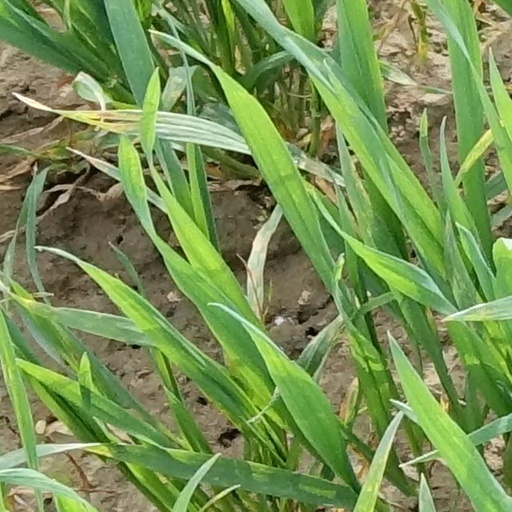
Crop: wheat